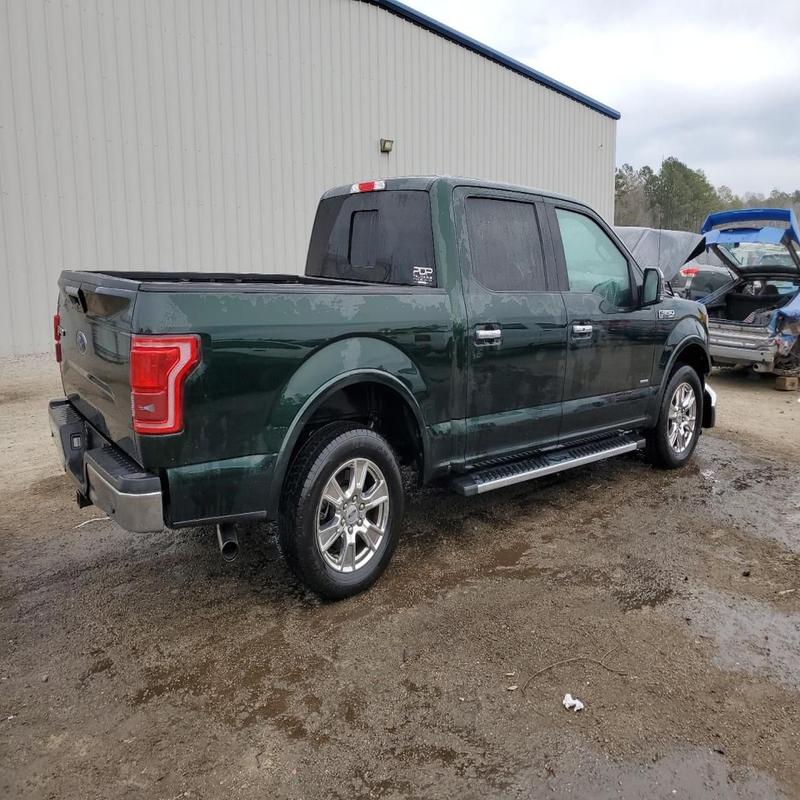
Aucun dommage détecté.
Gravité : aucun